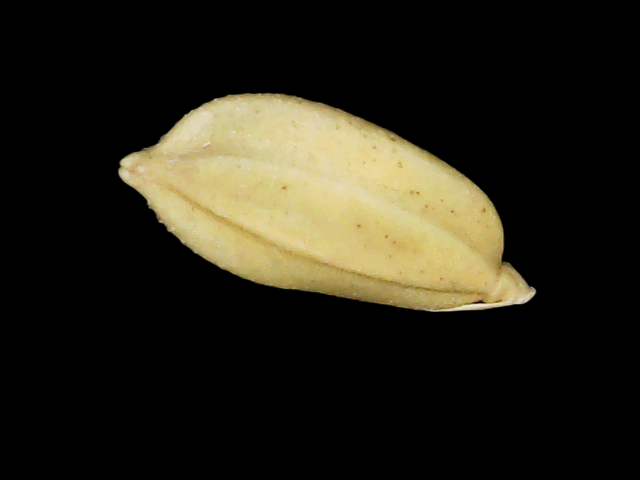
Rice variety: Binadhan08